Christina of Lorraine

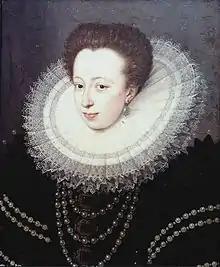
Portrait of Christine, 1588

Christina of Lorraine (16 August 1565 – 19 December 1637) was a noblewoman of the House of Lorraine who became a Grand Duchess of Tuscany by marriage. She served as Regent of Tuscany jointly with her daughter-in-law during the minority of her grandson from 1621 to 1628.